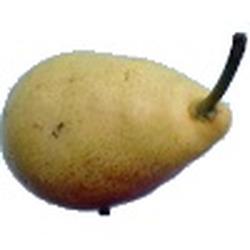
Label: Pear